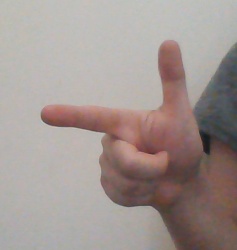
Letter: yaa